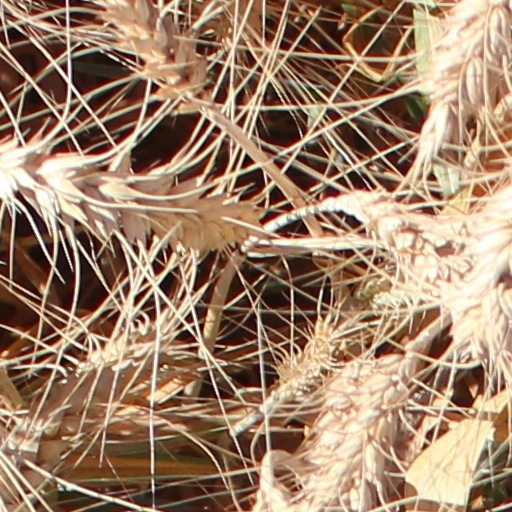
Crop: wheat